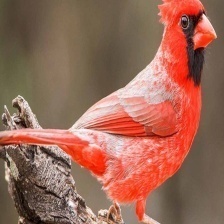
Species: NORTHERN CARDINAL
Scientific name: CARDINALIS CARDINALIS